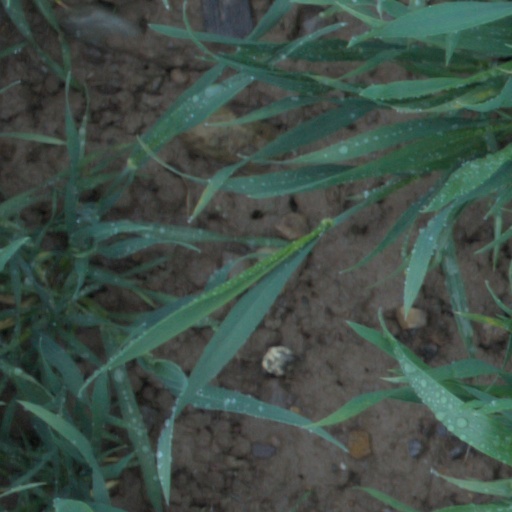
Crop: wheat